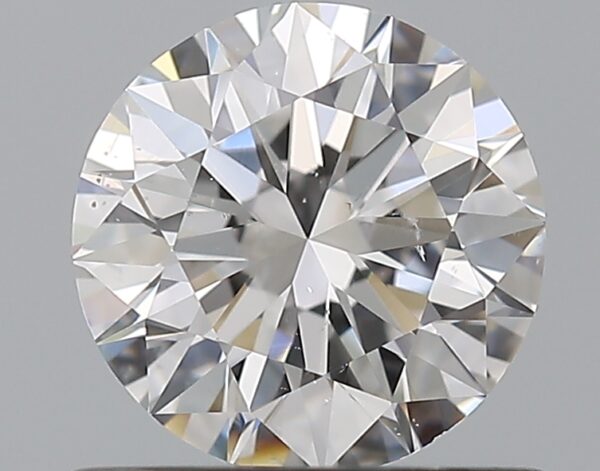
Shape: round
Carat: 0.75
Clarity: SI1
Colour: D
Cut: EX
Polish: EX
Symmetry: EX
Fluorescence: N
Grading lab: GIA
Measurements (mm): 5.81 x 5.85 x 3.6